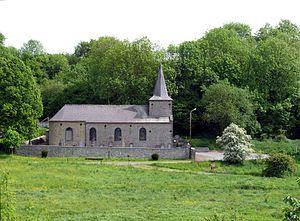
Fairoul (Fraire) (Belgique), la chapelle Notre-Dame de l'Assomption (1841).
Fairoul est un hameau à deux kilomètres à l'ouest de Fraire, sur un petit affluent de l'Eau d'Heure. Avec Fraire - auquel il est rattaché depuis 1810 - il fait aujourd'hui administrativement partie de la ville de Walcourt, dans la province de Namur.